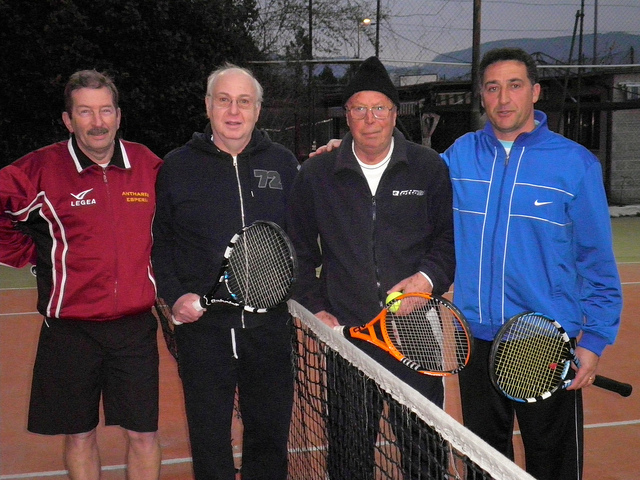
bốn người đàn ông tạo dáng với vợt trên sân tennis